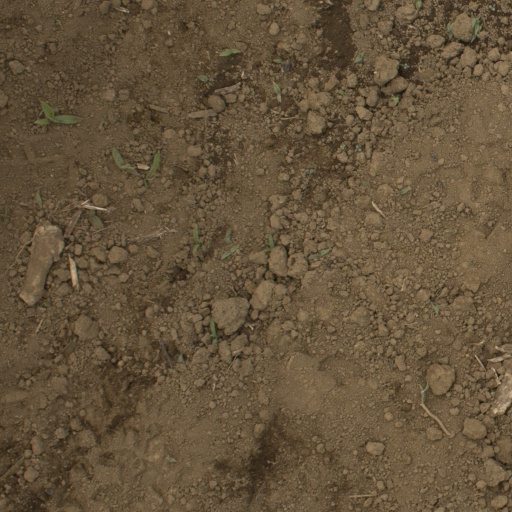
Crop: Jerusalem artichoke